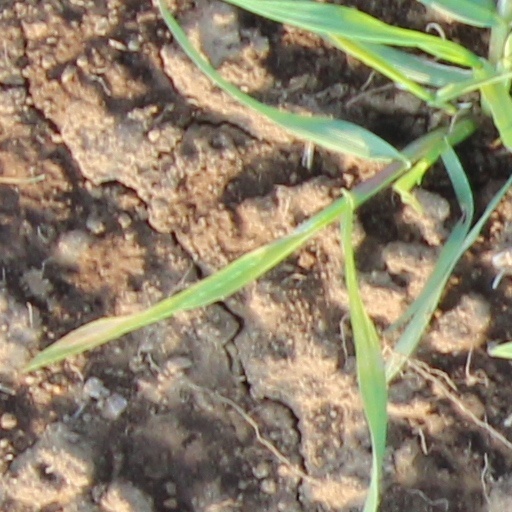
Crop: wheat